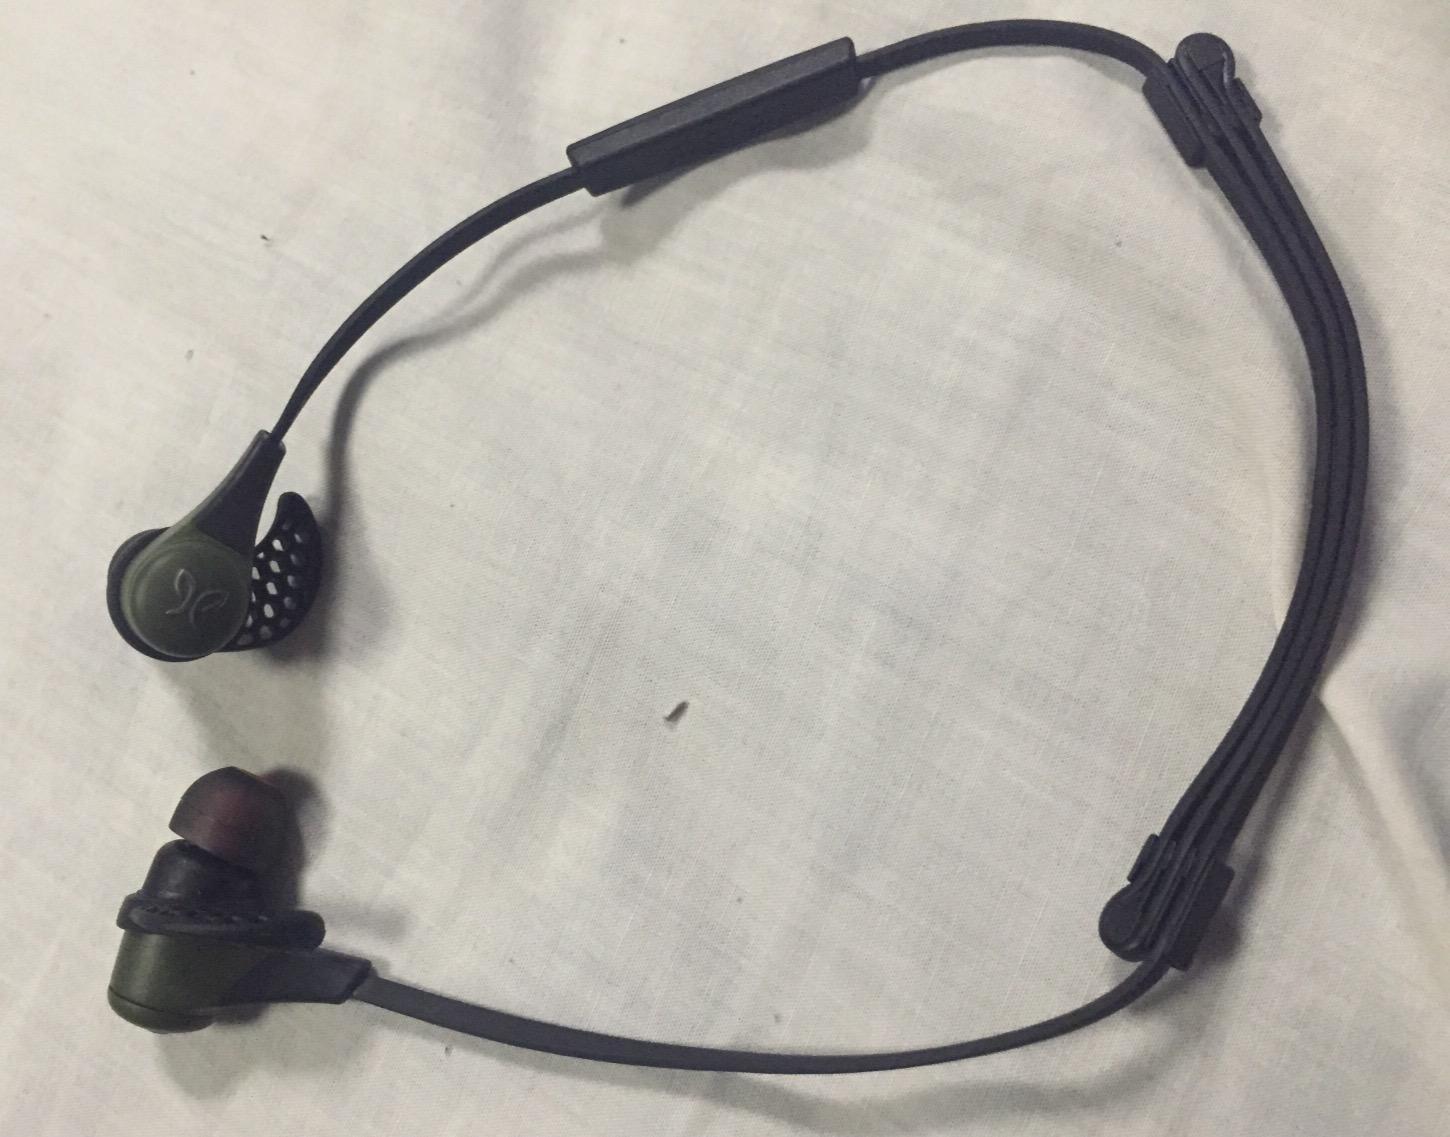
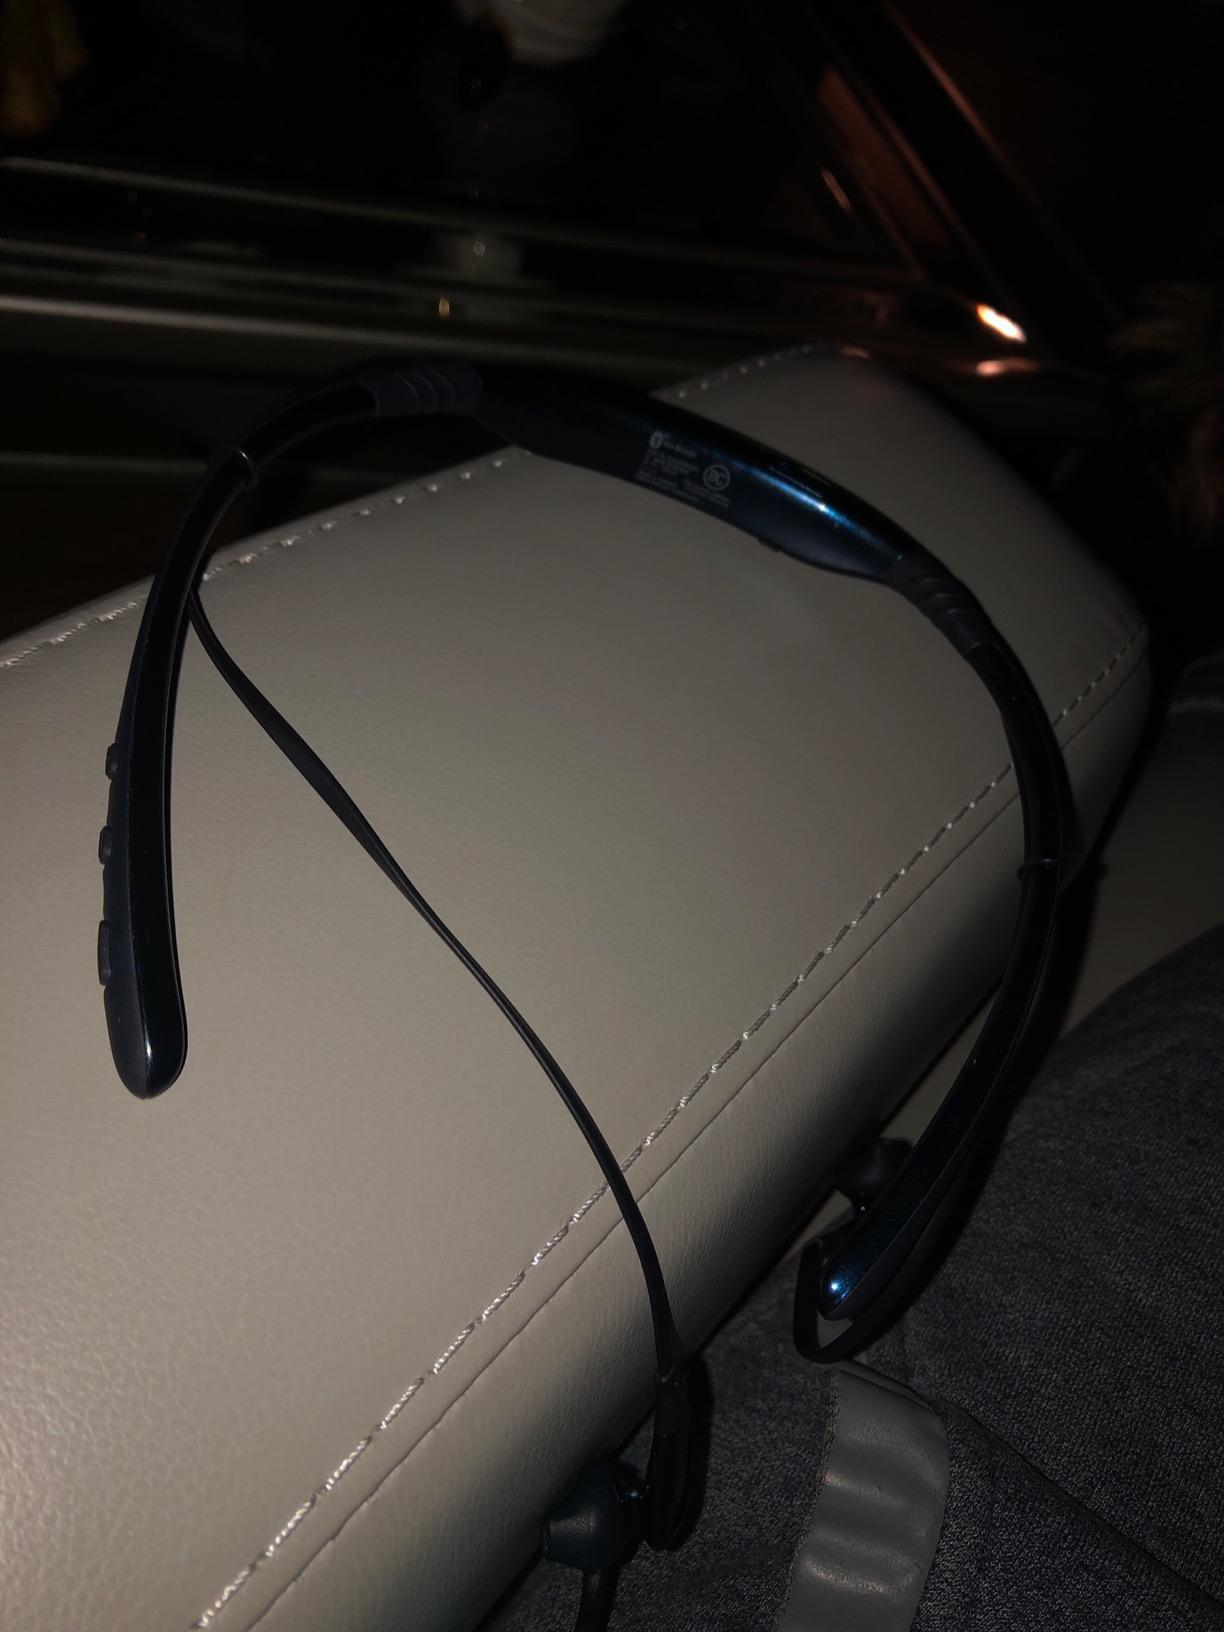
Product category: headphones
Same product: no